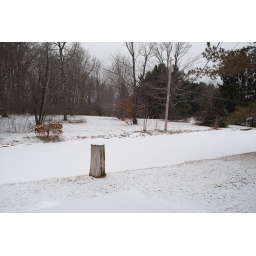
Little frozen lake in front of a tree line.